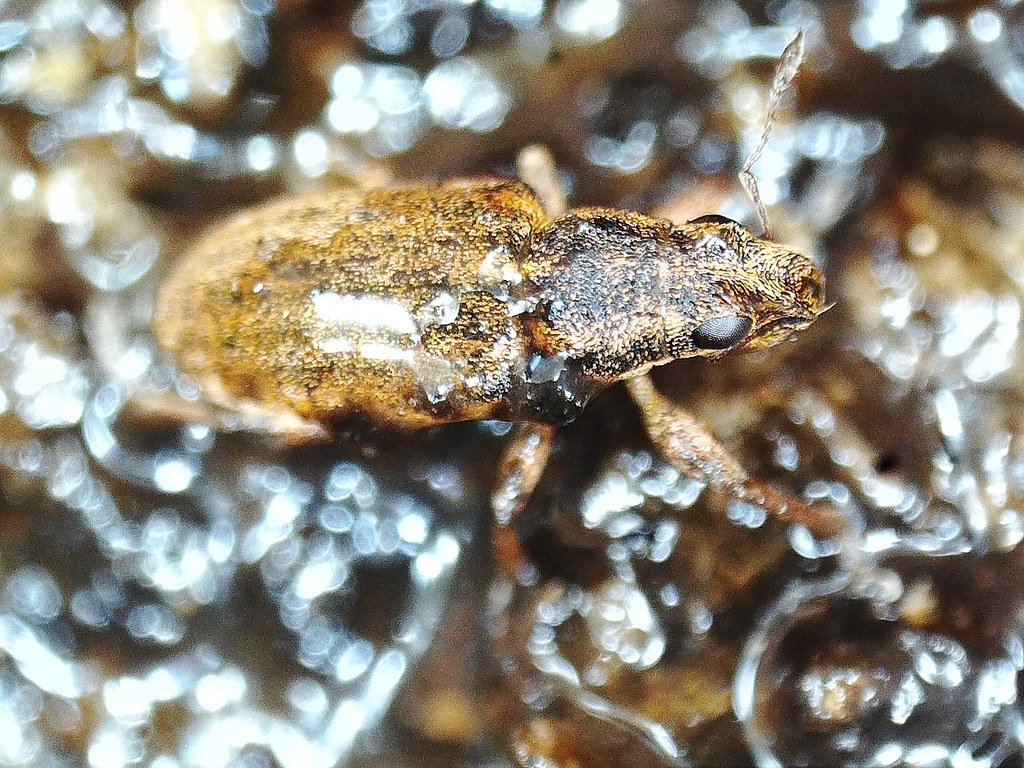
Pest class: pea_leaf_weevil